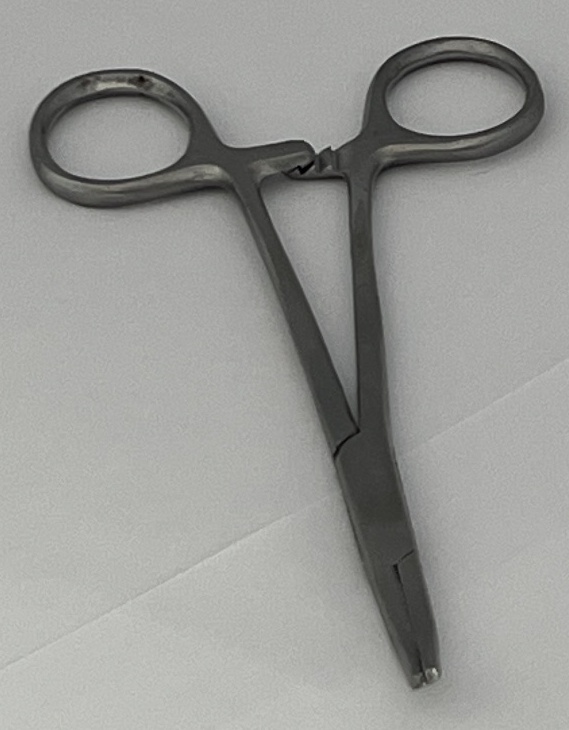
Hinged instrument state: closed